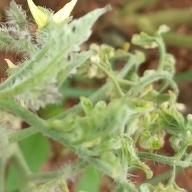
Crop: Tomato
Condition: virosis-d